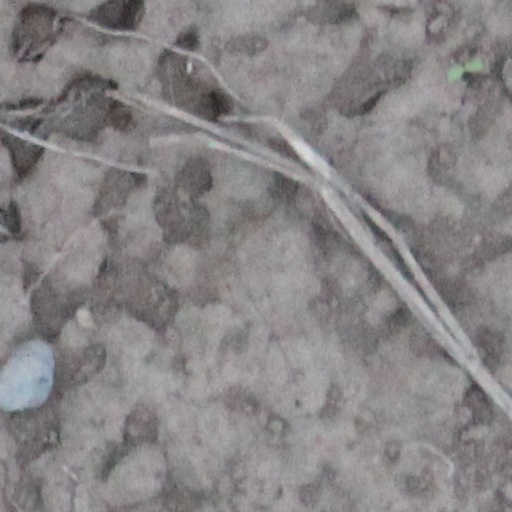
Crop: wheat